Quagga

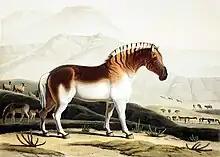
1804 illustration by Samuel Daniell, which was the basis of the supposed subspecies "E. q. danielli".

The quagga was originally classified as a distinct species, "Equus quagga", in 1778 by Dutch naturalist Pieter Boddaert. Traditionally, the quagga and the other plains and mountain zebras were placed in the subgenus "Hippotigris". Much debate has occurred over the status of the quagga in relation to the plains zebra. The British zoologist Reginald Innes Pocock in 1902 was perhaps the first to suggest that the quagga was a subspecies of the plains zebra. As the quagga was scientifically described and named before the plains zebra, the trinomial name for the quagga becomes "E. quagga quagga" under this scheme, and the other subspecies of the plains zebra are placed under "E. quagga", as well.